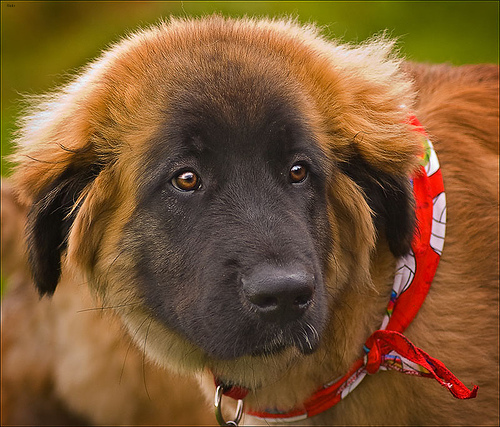
Animal: dog
Breed: leonberger